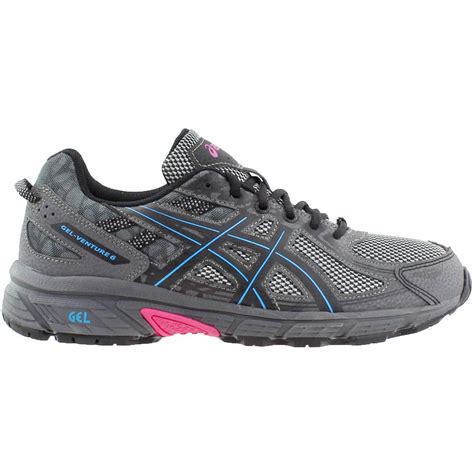
Brand: Asics
Model: Gel Venture 6